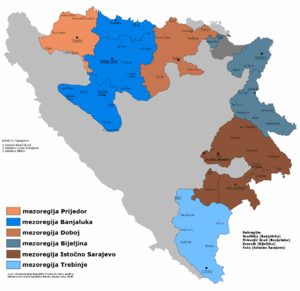
Les subdivisions de Bosnie-Herzégovine présentent en réalité deux organisations parallèles de subdivisions territoriales du fait de l'existence de deux entités constitutives de la fédération bosnienne :
La République serbe ou Republika Srpska en serbe latin est, avec la Fédération de Bosnie-et-Herzégovine et avec le District de Brčko, une des trois entités qui composent la Bosnie-Herzégovine.